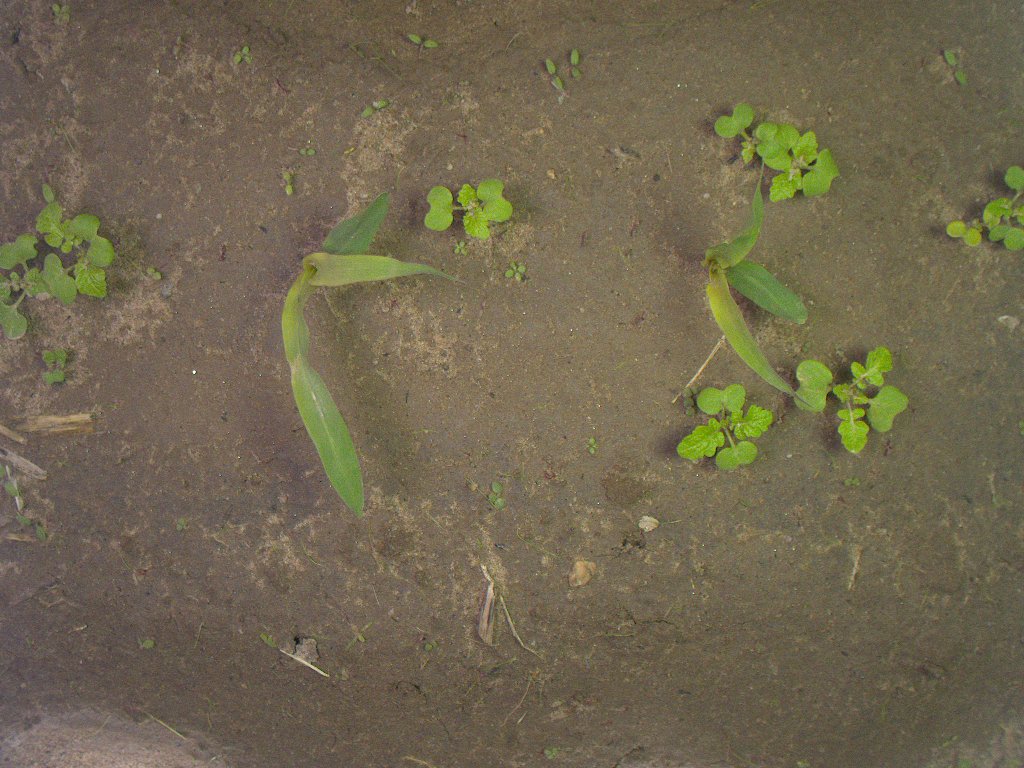
Crop: maize
Objects: maize, maize, stem_maize, stem_maize